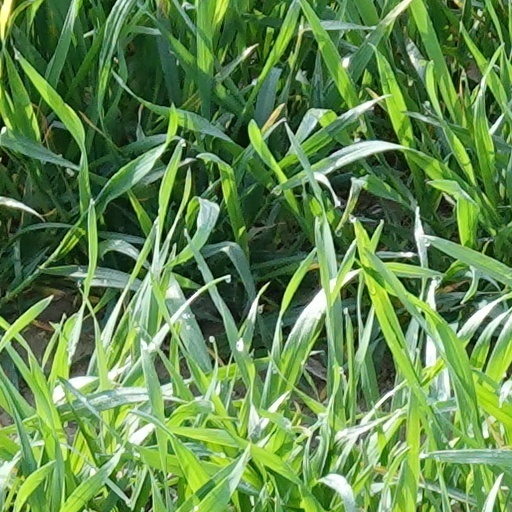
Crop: wheat